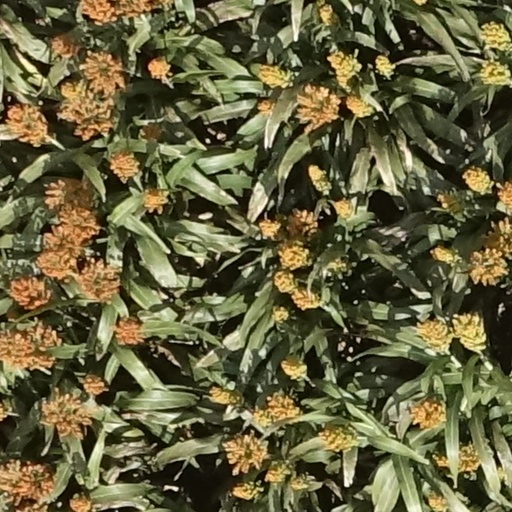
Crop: sorghum